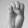
ASL letter: E